Hampstead

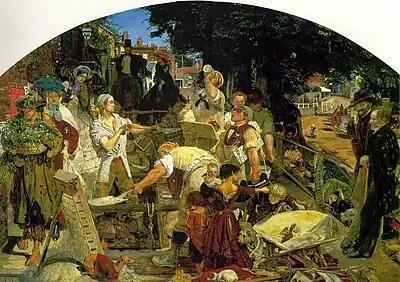
Roadworks on Heath Street in Hampstead around 1865, in Ford Madox Brown's painting "Work"

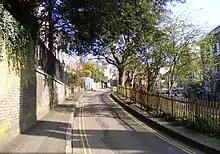
A current day view of the location used for the Madox Brown painting on The Mount, just off Heath St

Early records of Hampstead can be found in a grant by King Ethelred the Unready to the monastery of St. Peter's at Westminster (AD 986), and it is referred to in the Domesday Book (1086) as being in the Middlesex hundred of Ossulstone. Outlying hamlets developed at West End and North End. In addition Pond Street formed the southern limit of the settlement for many centuries.